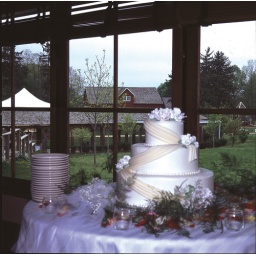
A cake table set up for a wedding reception in The Overlook.